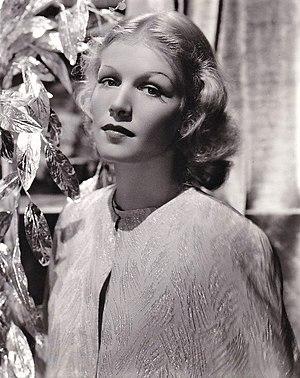
Julie Haydon est une actrice américaine, née Donella Lightfoot Donaldson le 10 juin 1910 à Oak Park et morte le 24 décembre 1994 à La Crosse.